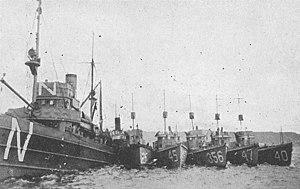
Le barrage de mines de la mer du Nord, également connu sous le Barrage du Nord, était un grand champ de mines mouillé à l'est des îles Orcades jusqu'en Norvège par la marine des États-Unis au cours de la Première Guerre mondiale. L'objectif était de limiter les mouvements des sous-marins allemands depuis leurs bases en Allemagne vers les voies maritimes de l'Atlantique qui ravitaillaient les îles Britanniques. Le contre-amiral Lewis Clinton-Baker, commandant de la force de mouillage de mines de la Royal Navy à l'époque, décrivait le barrage comme le «plus grand mouillage de mines dans l'histoire du monde »; mais de plus grands champs contenant plus de mines furent posées au cours de la Seconde Guerre mondiale.